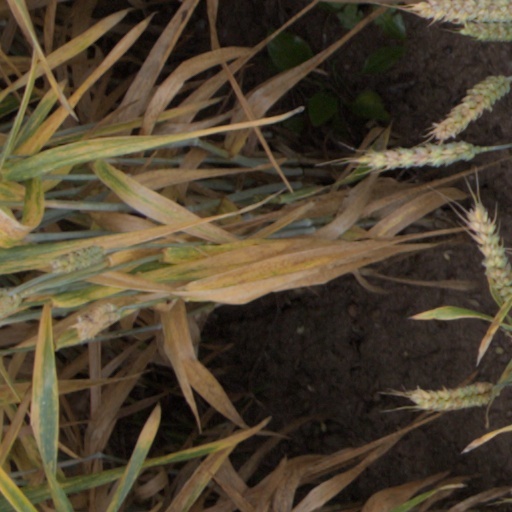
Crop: wheat